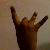
The image shows a hand gesture representing the number 8 in Indian Sign Language.